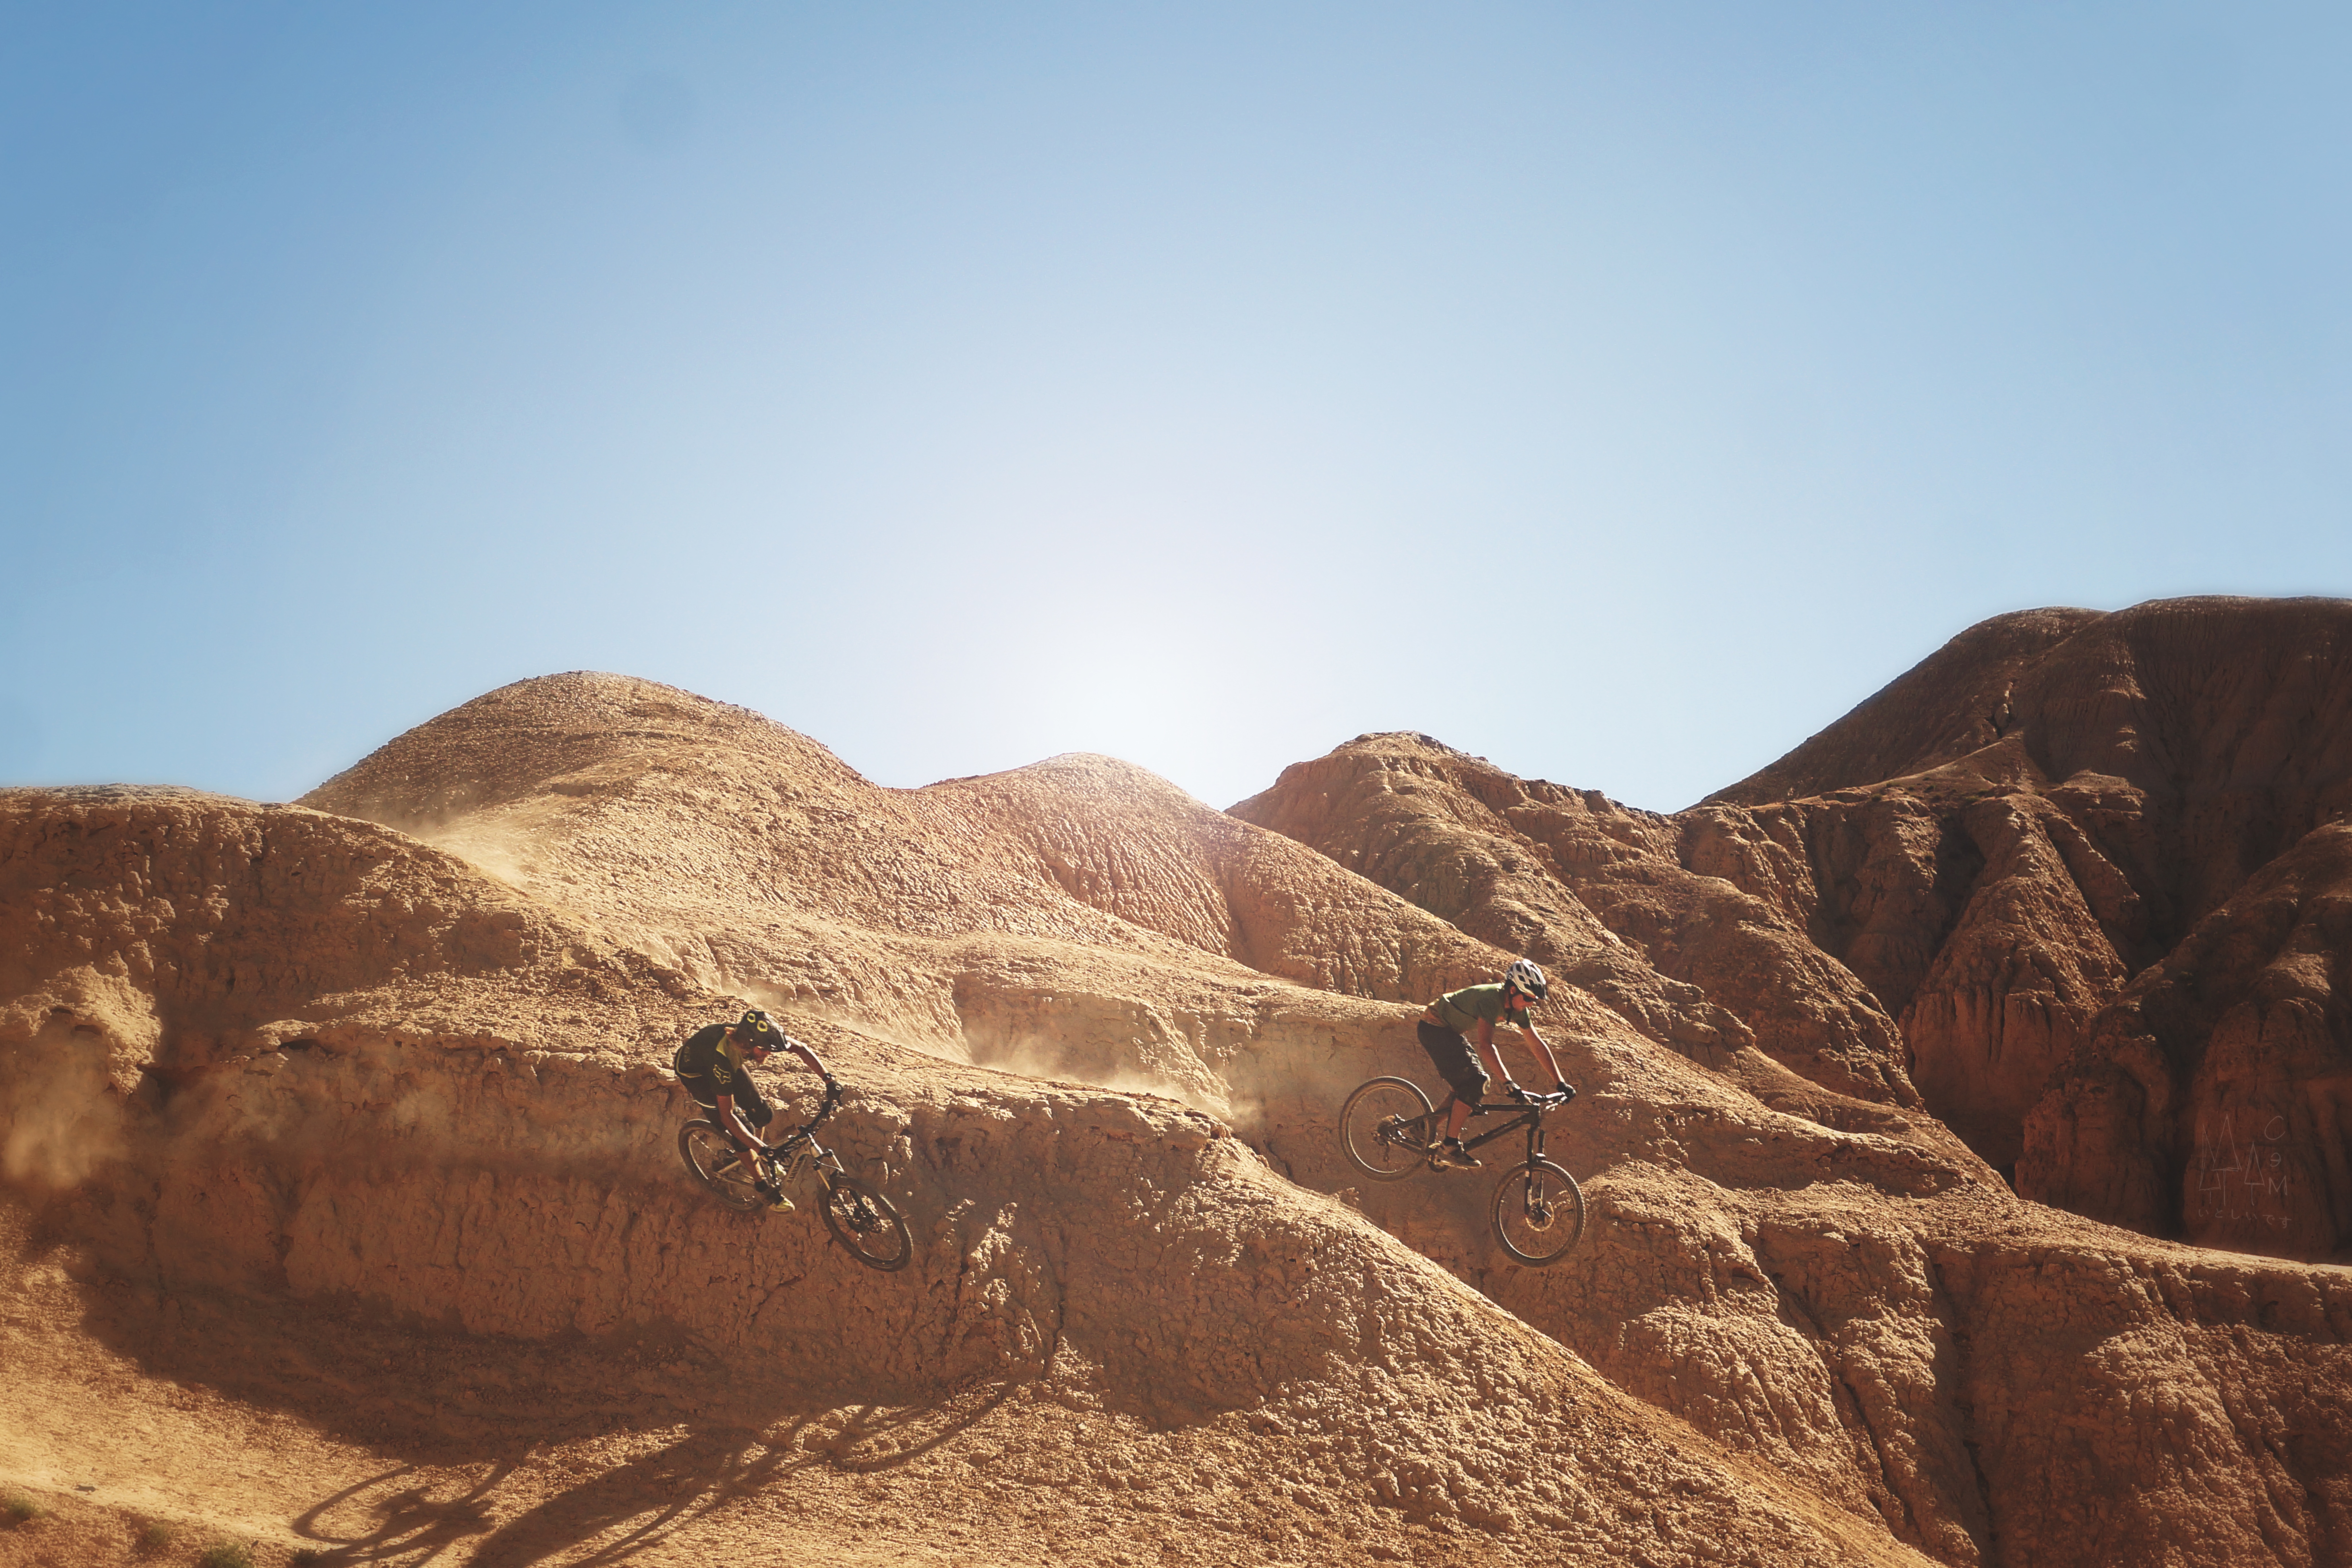
landscape, sand, rock, mountain, hill, desert, bike, valley, monument, formation, soil, terrain, geology, badlands, biking, plateau, sahara, wadi, butte, landform, erg, dirt bike and mountains, natural environment, geographical feature, aeolian landform, mountainous landforms